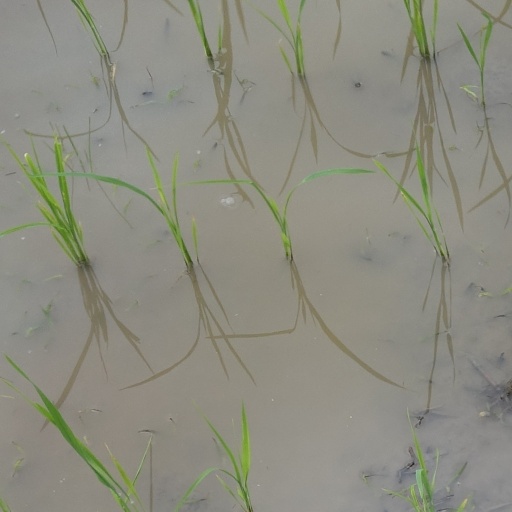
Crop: rice